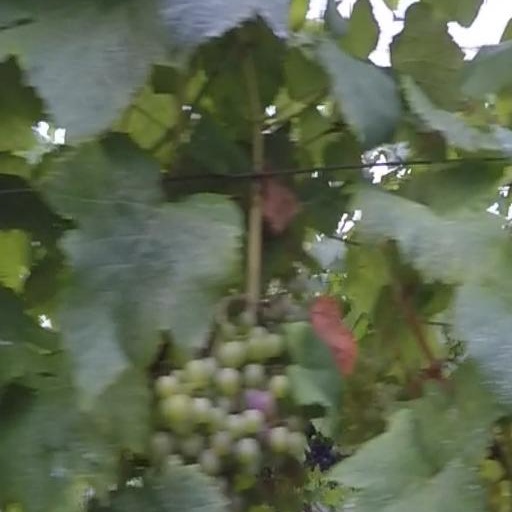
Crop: grape